2006 World Monuments Watch

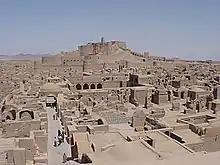
The mudbrick structures of the Iranian city of Bam were severely damaged by an earthquake in 2003. It was subsequently inscribed on the UNESCO World Heritage List and List of World Heritage in Danger in 2004, and on the WMF Watch List in 2006.

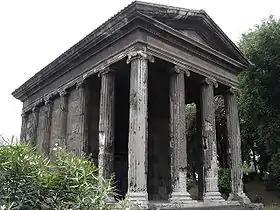
Rome's Temple of Portunus is one of the best preserved early Roman temples in the world.

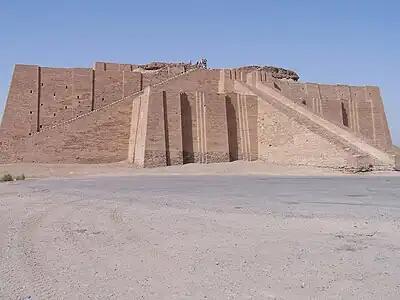
The Great Ziggurat of Ur is one of the many archaeological sites in Iraq that has been left vulnerable to looting and vandalism since the invasion and occupation began in 2003.

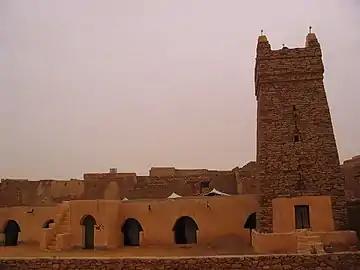
Mauritania's Chinguetti Mosque is home to a unique collection of important Islamic manuscripts. It is situated in Chinguetti, considered as the "seventh city" of Islam.

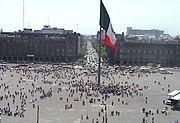
Seismic instability and the depletion of its aquifer has endangered the very foundation of Mexico City.

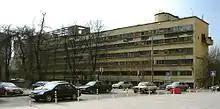
Moscow's Narkomfin Building is a nationally listed monument in Russia and continues to inspire architects around the world.

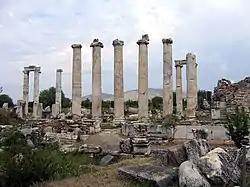
The Turkish archaeological site of Aphrodisias features some of the best-preserved examples of Greco-Roman architecture in the eastern Mediterranean.

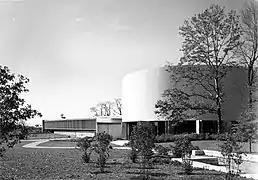
Pennsylvania's Cyclorama Building was included on the Watch List since the structure was slated for demolition by the authorities. The building was demolished in March 2013.

The following countries/territories have multiple sites entered on the 2006 Watch List, listed by the number of sites: